Assassination of Huey Long

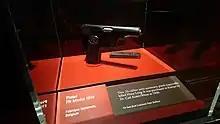
The FN Model 1910 which Carl Weiss allegedly used to shoot Huey Long, on display at the Old State Capitol

The assassin Weiss was a well-respected 28-year-old ear, nose, and throat specialist from Baton Rouge. His father was president of the Louisiana Medical Society. Weiss was not involved in politics and had just had a son with his wife Yvonne, the daughter of Judge Pavy. It was rumored that Long referred to the Pavys as having "Negro blood", possibly motivating Weiss, but there is no written record of Long saying that. Weiss owned a gun which he often carried with him during house-calls, a common practice at the time. Weiss' house was not searched by the authorities after the shooting and there is no evidence that he premeditated the killing.